Ramsbottom

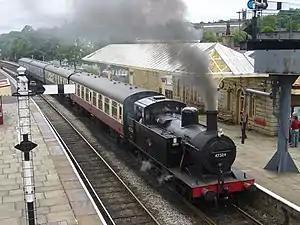
LMS 'Jinty' 0-6-0T No. 47324 at Ramsbottom railway station

The railway arrived in Ramsbottom in 1846 when the Manchester, Bury and Rossendale Railway Company built the railway from Bury to a junction with the Manchester and Bolton Railway; it extended the line northwards to and opened Ramsbottom railway station in the town centre.